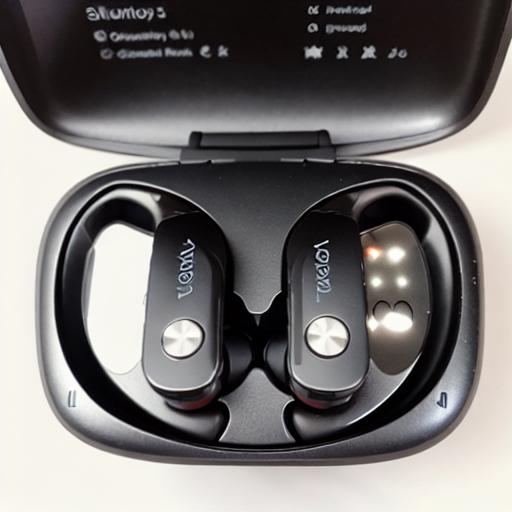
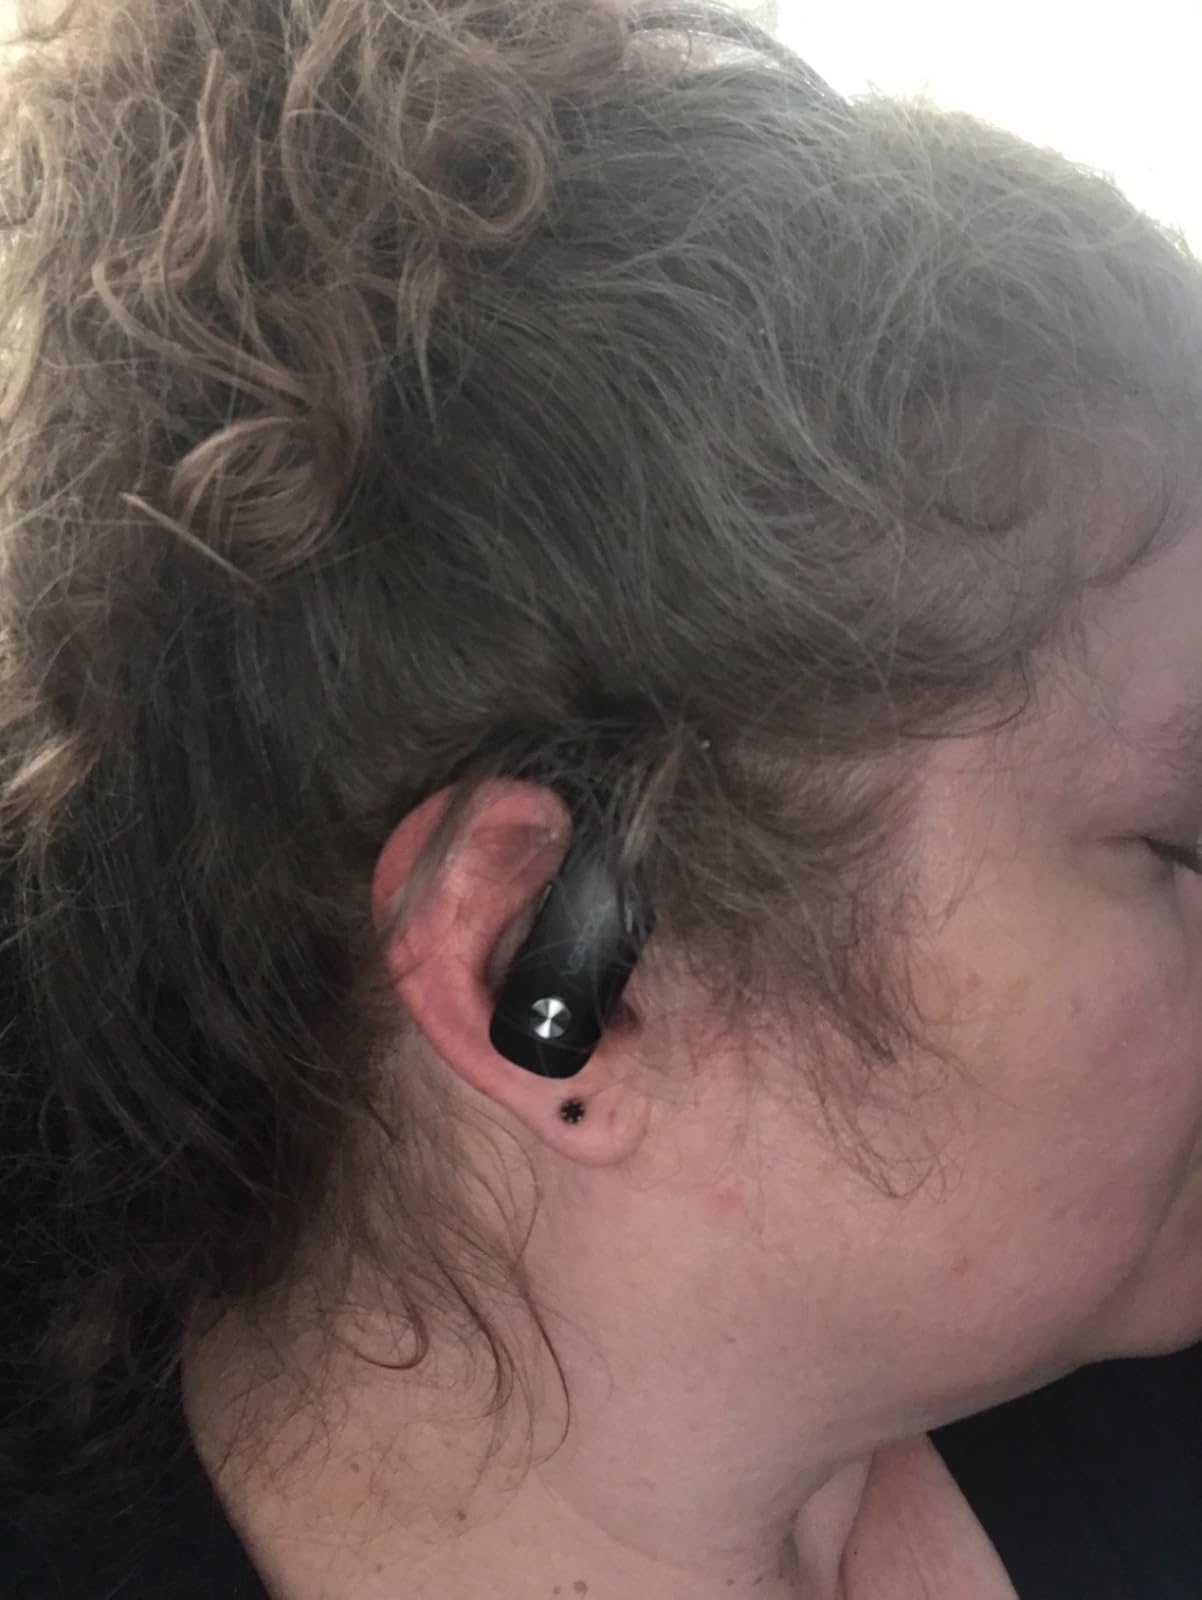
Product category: earbuds
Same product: no